Büchner–Curtius–Schlotterbeck reaction

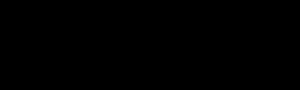
The Büchner–Curtius–Schlotterbeck reaction used in one Carbon ring expansions

An acyl-diazomethane can react with an aldehyde to form a β-diketone in the presence of a transition metal catalyst (SnCl in the example shown below). β-Diketones are common biological products, and as such, their synthesis is relevant to biochemical research. Furthermore, the acidic β-hydrogens of β-diketones are useful for broader synthetic purposes, as they can be removed by common bases.